10th (Service) Battalion, Queen's (Royal West Surrey Regiment) (Battersea)

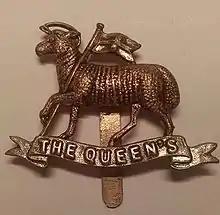
Cap badge of the Queen's Regiment

The 10th (Service) Battalion, Queens (Royal West Surrey Regiment) (Battersea) (10th Queen's) was an infantry unit recruited as part of 'Kitchener's Army' in World War I. It was raised in the summer of 1915 by the Mayor and Borough of Battersea in the suburbs of South London. It served on the Western Front from May 1916, taking part in the first tank action at Flers-Courcelette, then serving at Messines and Ypres. It was then sent to the Italian Front, before returning to France and defending against the German spring offensive. It next trained troops of the American Expeditionary Forces before taking part in the final advance to victory in Flanders. It served in the postwar Occupation of the Rhineland before being disbanded in 1920.